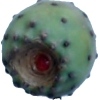
Label: cactus_fruit_green